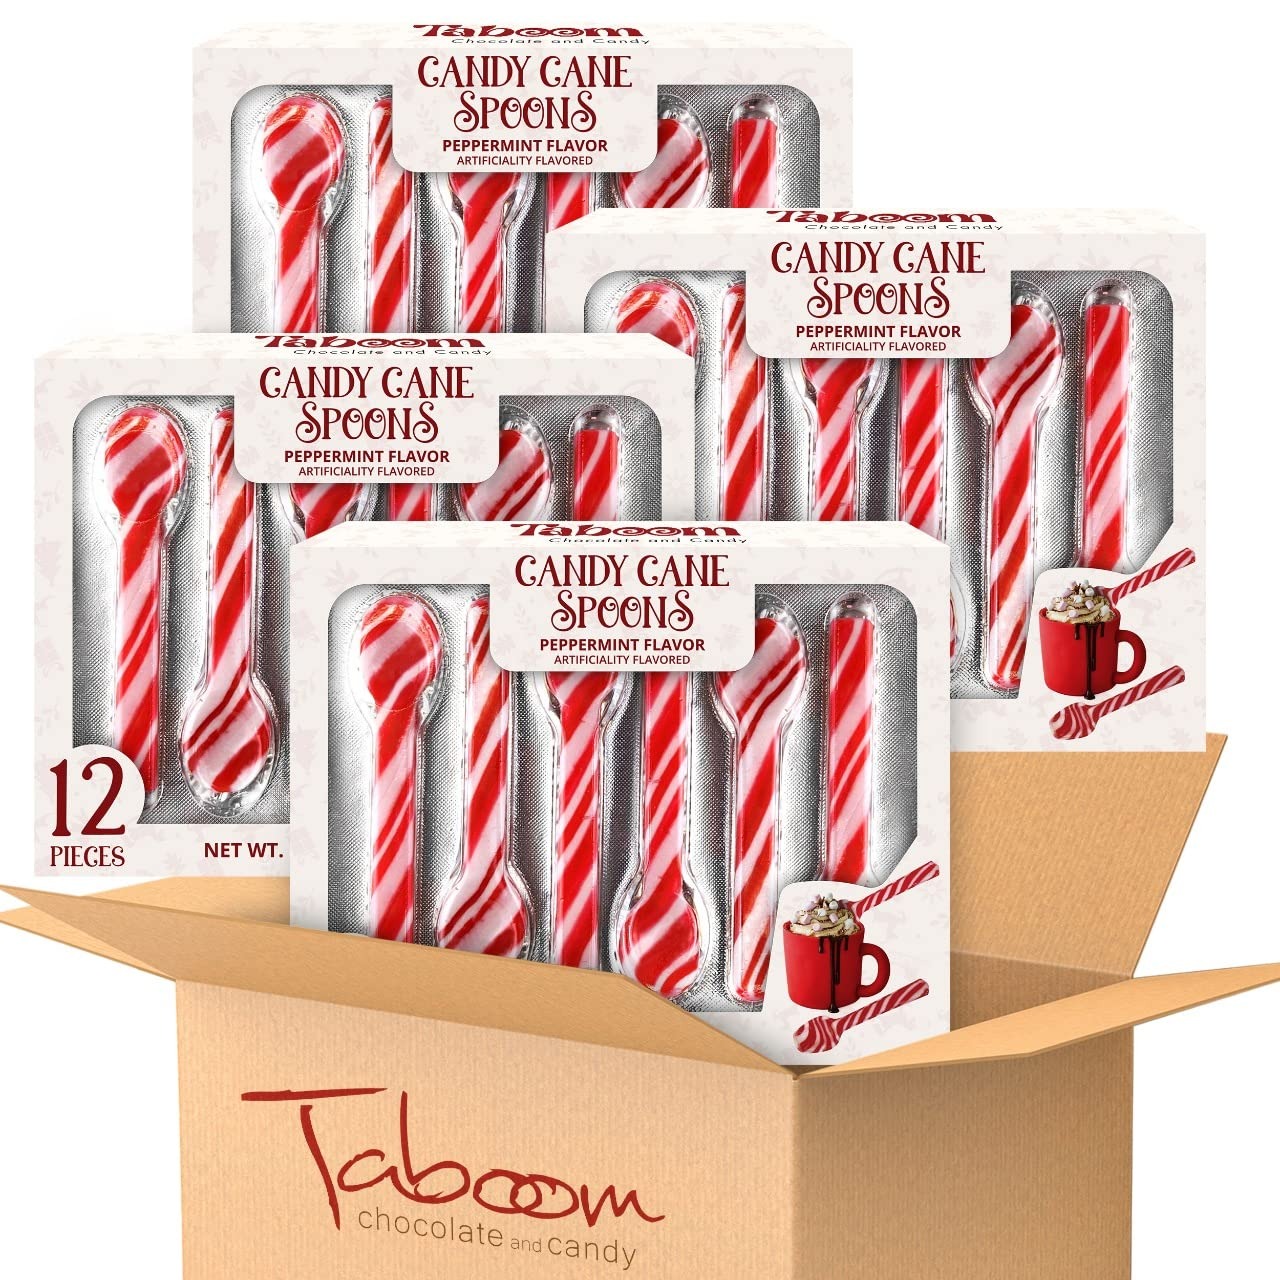
Item Name: Peppermint Spoons Bulk – Pack of 48 Stunning Candy Cane Spoons – Perfect Christmas Candy – Delicious and Colorful Peppermint Candy – Ideal for Hot Chocolate on Christmas Eve
Bullet Point 1: A Must For Christmas: If you can’t wait for Christmas to come, then our edible candy cane spoons are what you want to celebrate with your family. Delicious, colorful, and super festive, the incredible edible spoons are the perfect solution.
Bullet Point 2: Carefully Selected Ingredients: These stunning peppermint candy spoons are crafted by the finest artisans using only top-quality ingredients that will delight your senses.
Bullet Point 3: Delicious Taste: Our edible spoons combined with hot chocolate or coffee are absolutely delightful. Perfect for children or adults, our hot cocoa supplies will offer you a sweet experience that you will remember for a long time.
Bullet Point 4: What You Get: This peppermint sticks bundle features a number of 48 candy canes in the shape of a spoon, each weighing 144 grams. The peppermint candy is the optimal solution for a successful Christmas Eve with your loved ones.
Bullet Point 5: Excellent Present: Surprise your friends, colleagues, or family members with a delicious candy bar for hot chocolate that can enhance the festive atmosphere in their homes.
Value: 20.28
Unit: Ounce

Price: 24.63